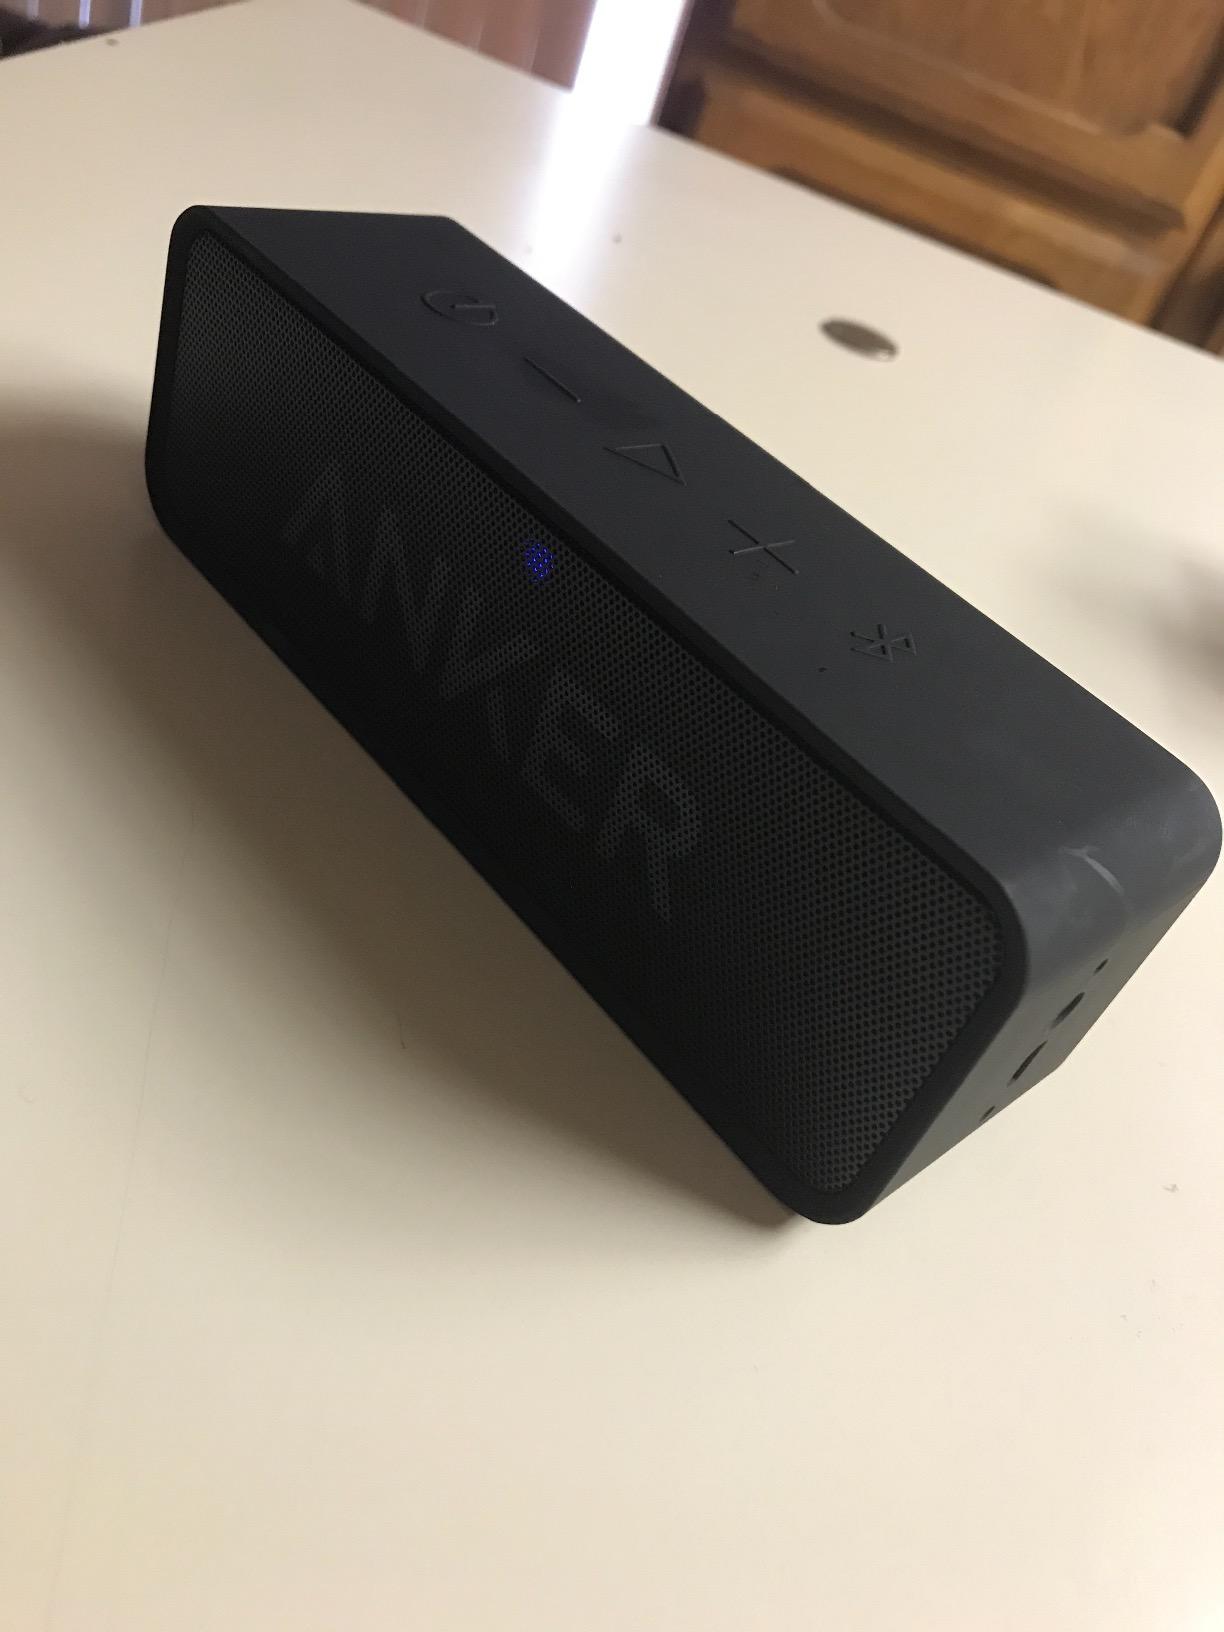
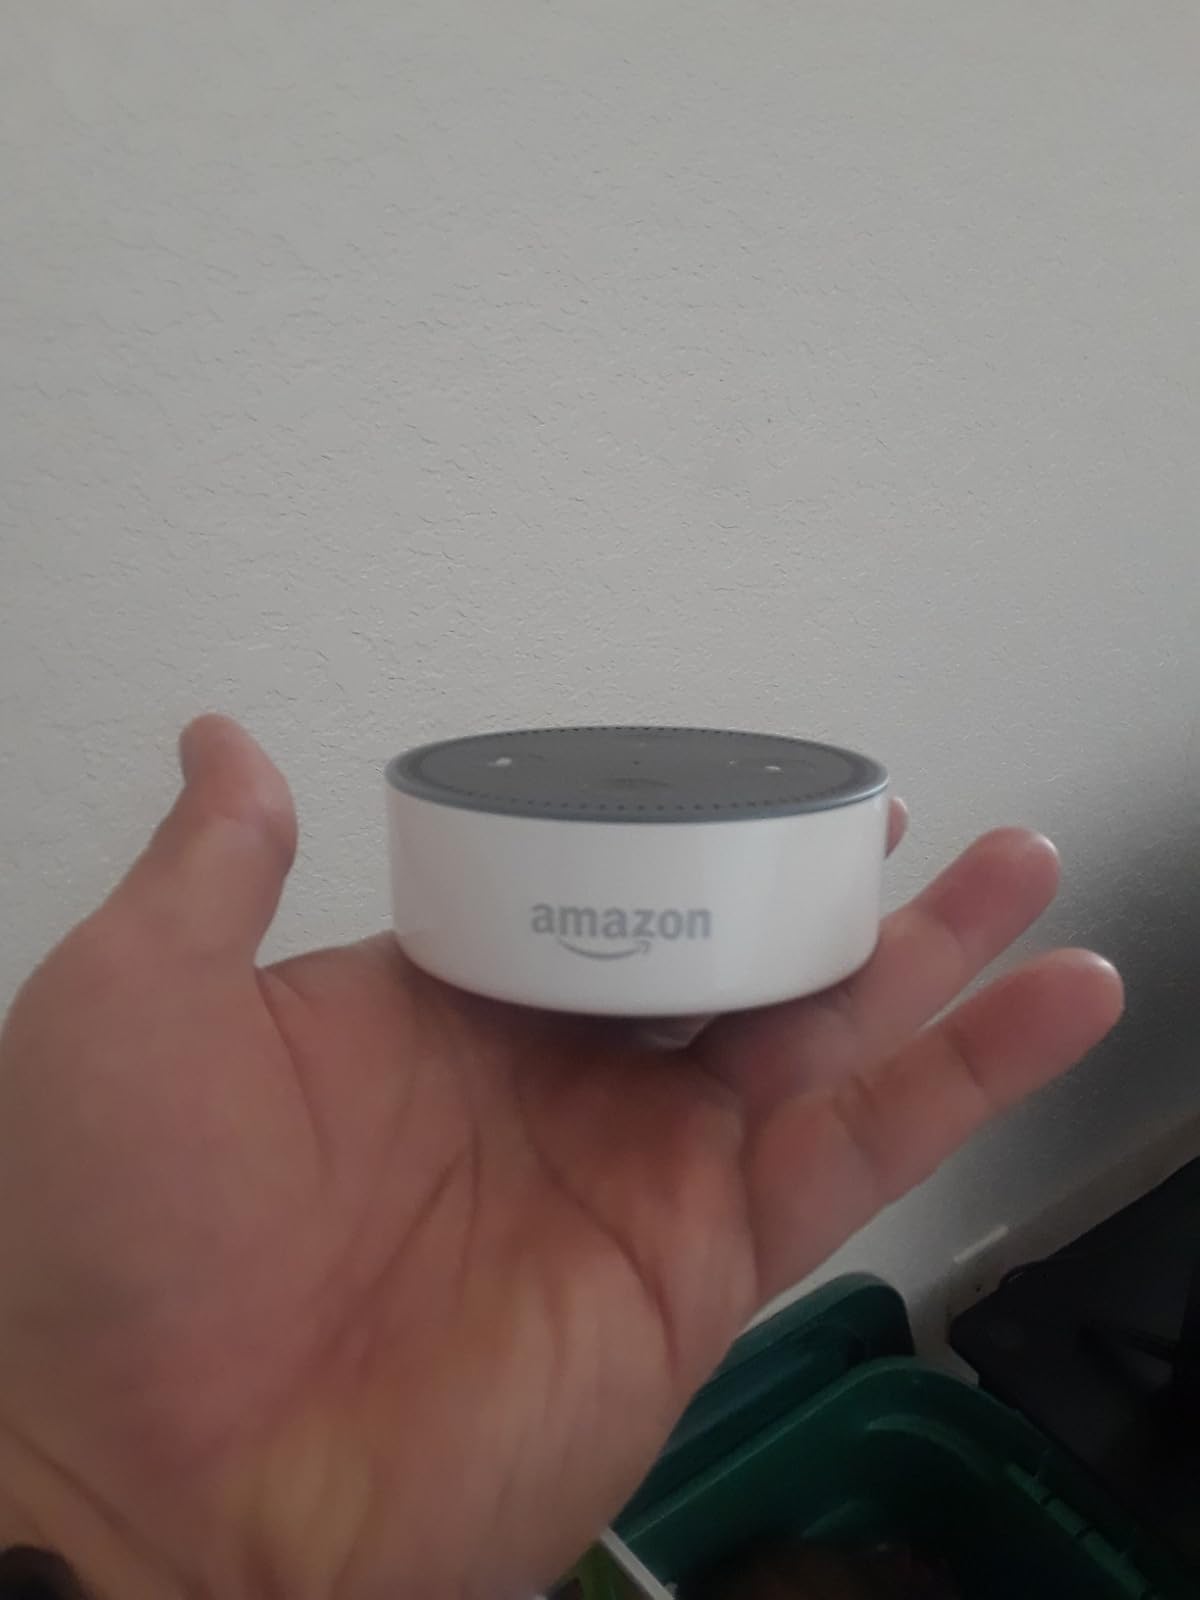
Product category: speaker
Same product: no